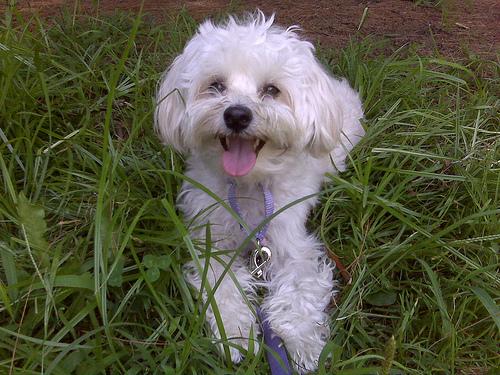
Breed: havanese